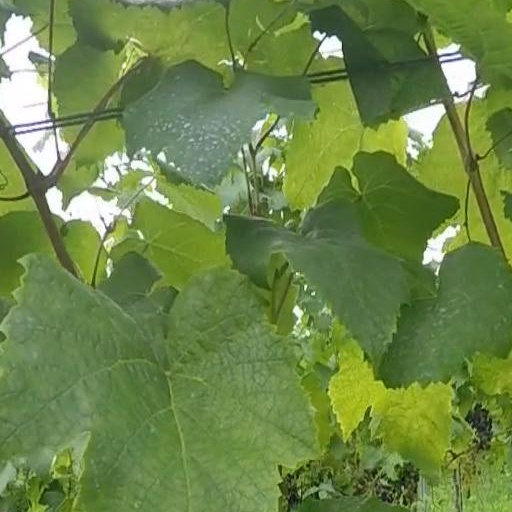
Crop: grape